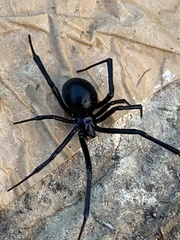
Species: Lactrodectus_hesperus